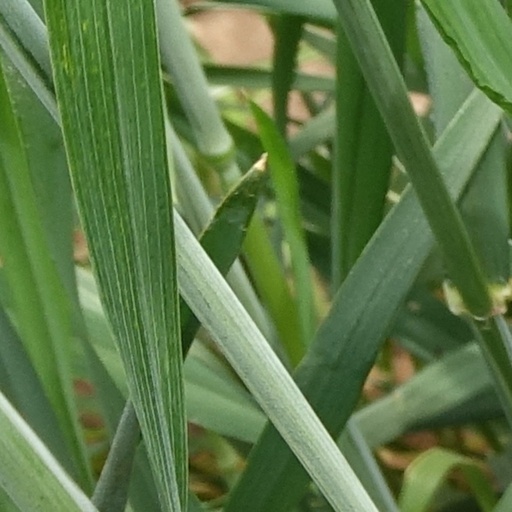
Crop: wheat